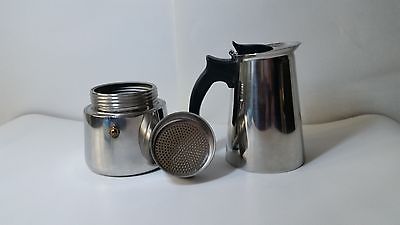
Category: coffee maker